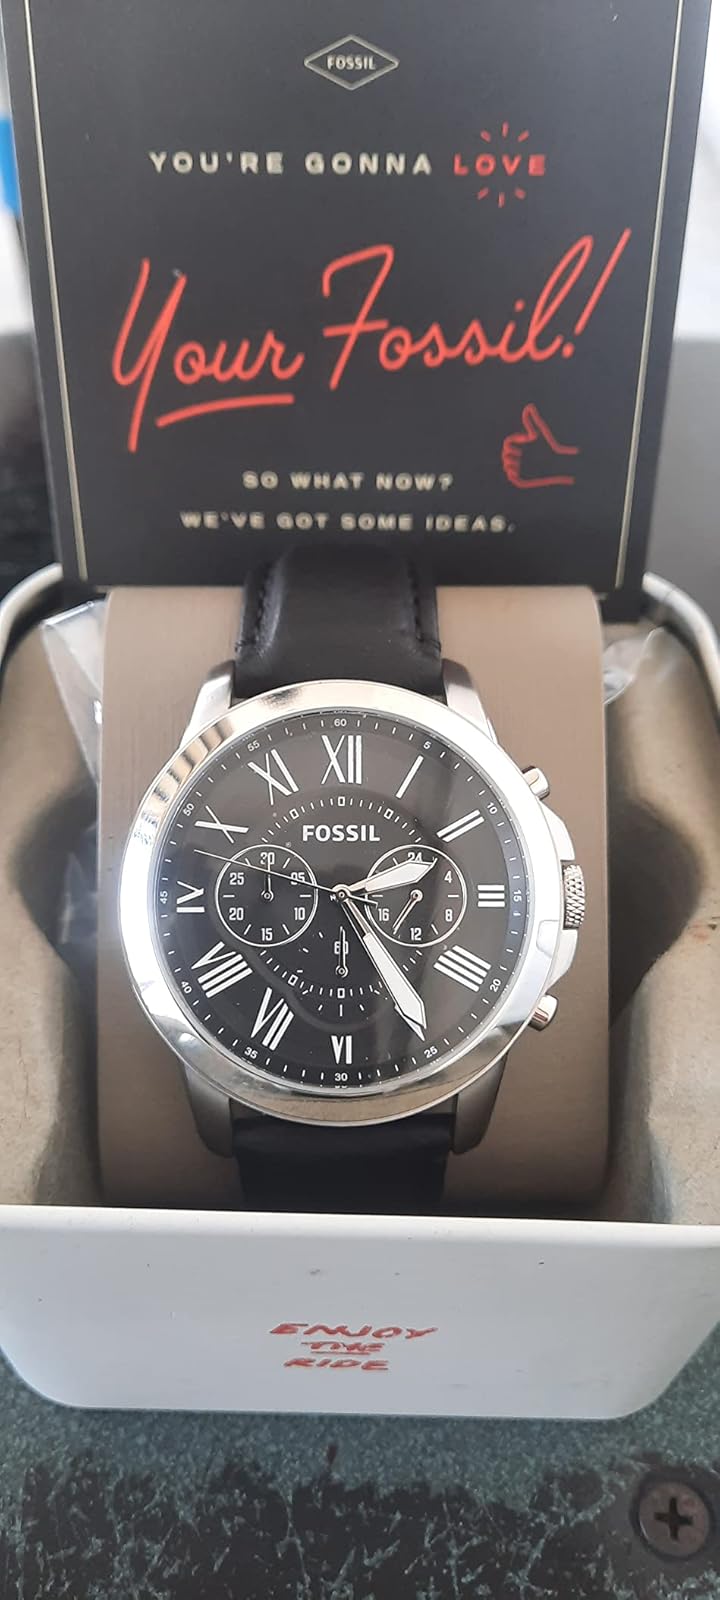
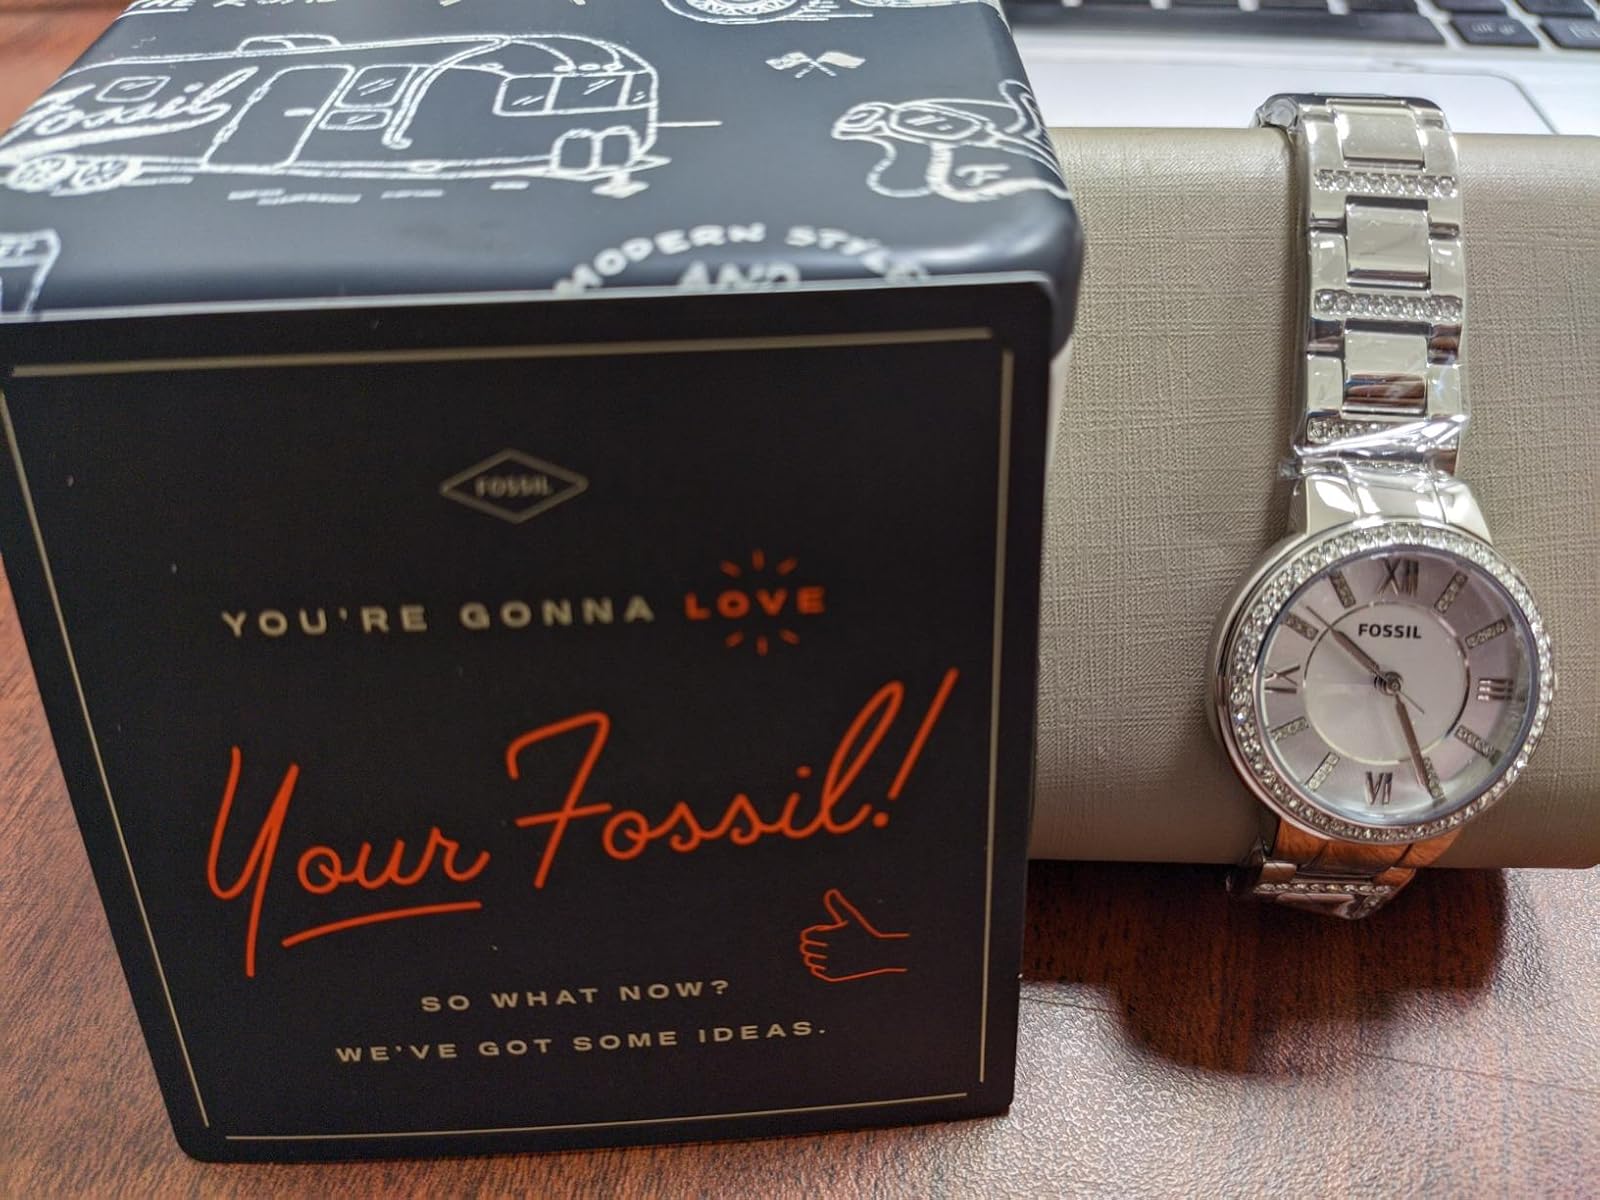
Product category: accessories_watch
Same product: no